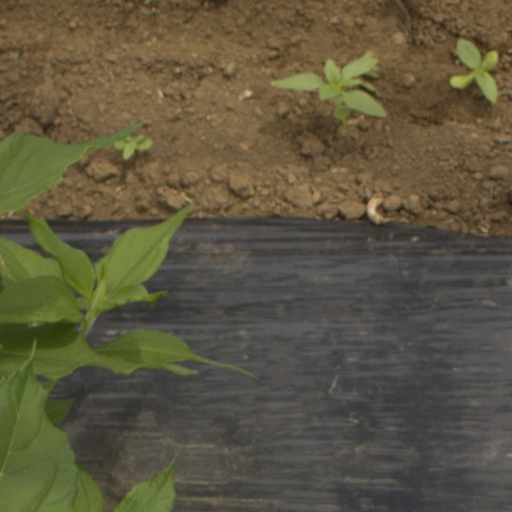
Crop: Jerusalem artichoke